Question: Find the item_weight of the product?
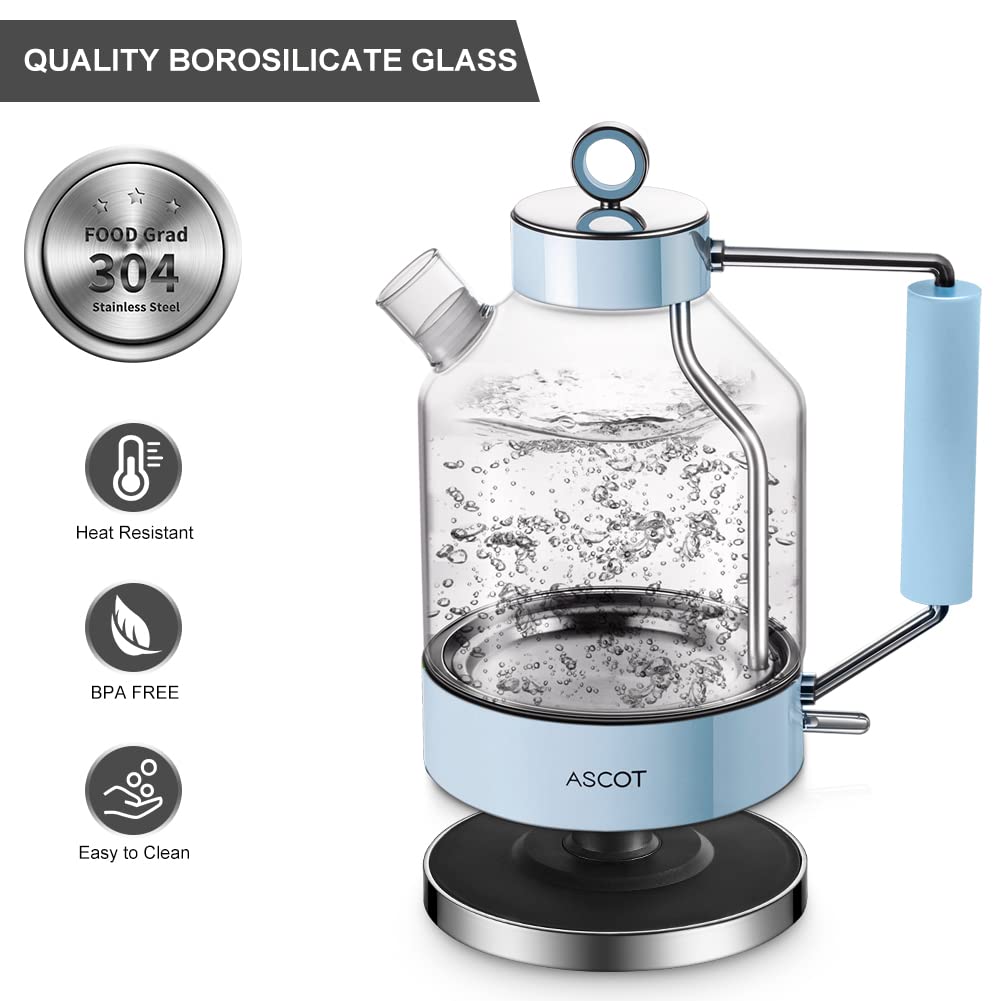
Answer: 304.0 gram